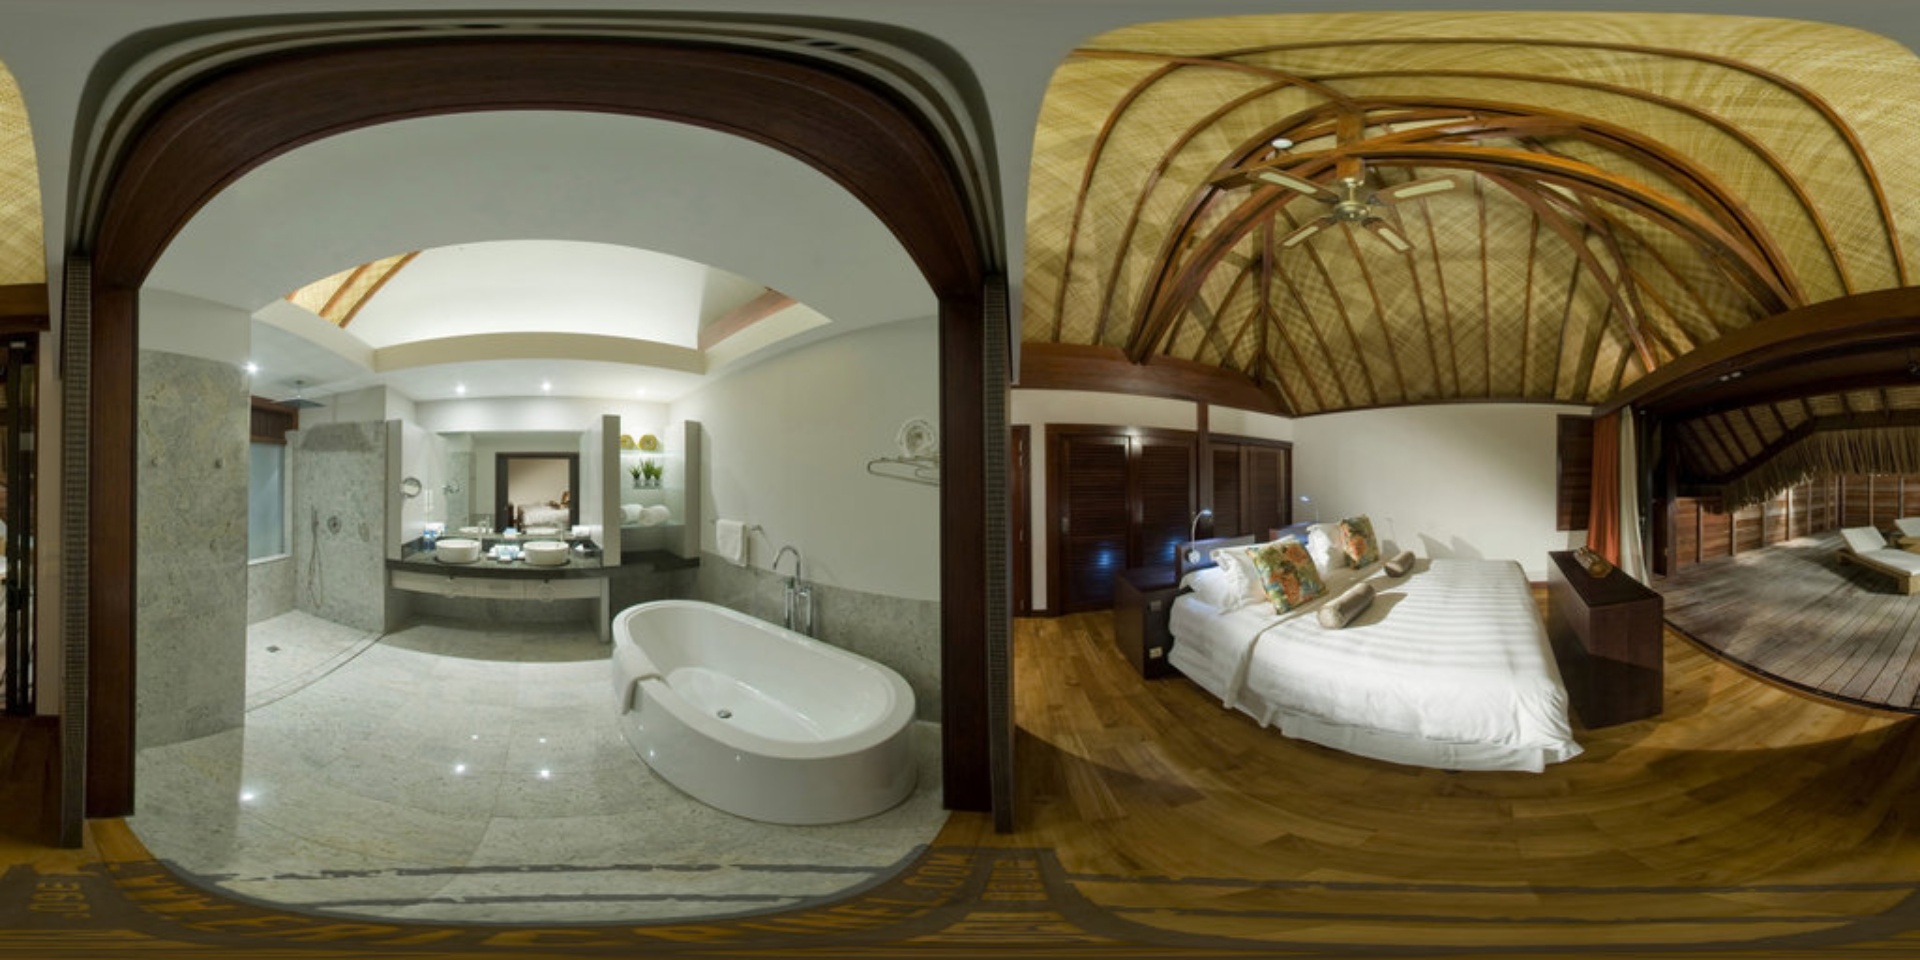
Referred object: the white freestanding bathtub

Referred object: white freestanding bathtub